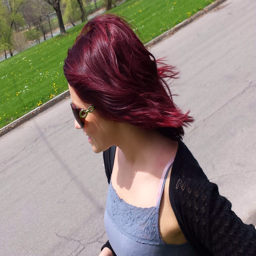
if you want to dye your hair red without damaging or bleaching it , follow these easy steps !